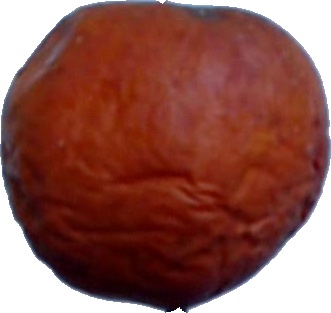
Label: apple_rotten_1